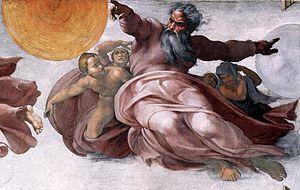
Le premier récit de la création inaugure le livre de la Genèse, premier du corpus de la Bible.
La théologie a développé la conception d'un Dieu trinitaire : Père, Fils de Dieu et Saint-Esprit.
Philon d’Alexandrie est un philosophe juif hellénisé qui est né à Alexandrie vers 20 av. J.-C., où il est mort vers 45 apr. J.-C. Contemporain des débuts de l’ère chrétienne, il vit à Alexandrie, qui est alors le grand centre intellectuel de la Méditerranée. La ville compte une forte communauté juive dont Philon est un des représentants auprès des autorités romaines. Son œuvre abondante est principalement apologétique, entendant démontrer la parfaite adéquation entre la foi juive et la philosophie hellène.